Lutetia

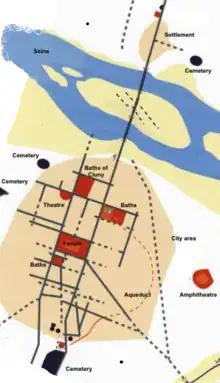
Lutetia in 2nd century

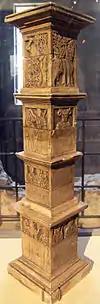
Model of the "pilier des nautes" (1st century AD), Musee Cluny

The original location of the early capital of the Parisii is still disputed by historians. They had traditionally placed the main settlement on the Île de la Cité, where the bridges of the major trading routes of the Parisii crossed the Seine. This view was challenged after the discovery between 1994 and 2005 of a large early Gallic settlement in Nanterre, in the suburbs of Paris. This is composed of a large area of several main streets and hundreds of houses over 15 hectares. Critics also point out the lack of archaeological finds from the pre-Roman era on the Ile de la Cité.